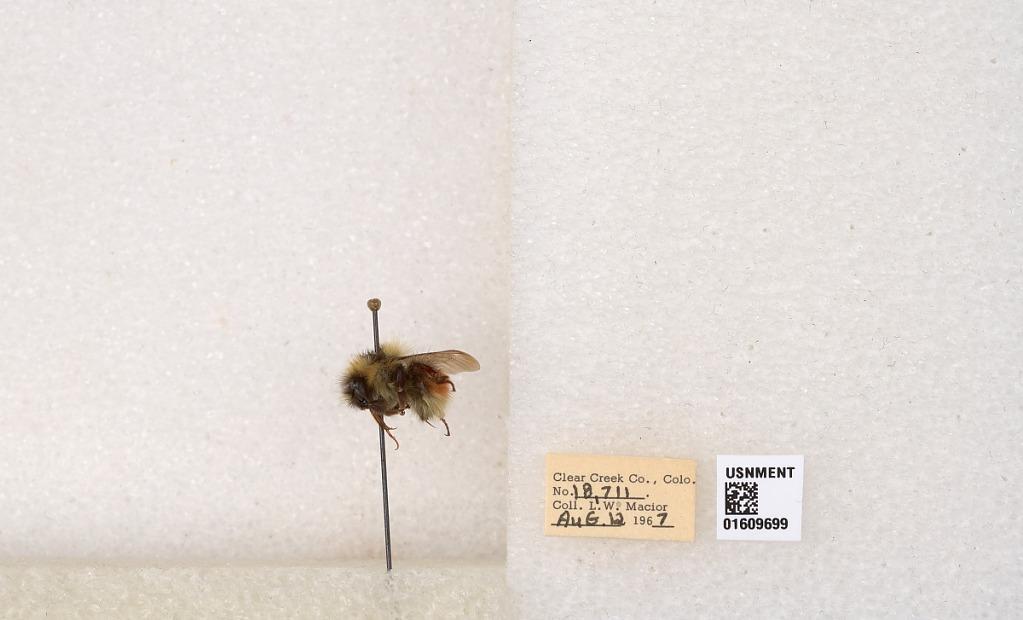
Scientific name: Bombus (Pyrobombus) sylvicola Kirby
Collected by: L. Macior
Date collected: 1967-8-12
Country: United States
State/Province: Colorado
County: Clear Creek
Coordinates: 39.6856, -105.645